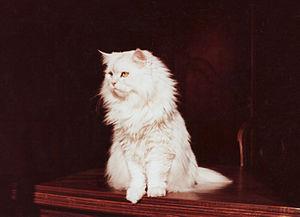
Chat persan chinchilla photographié à Strasbourg, avenue des Vosges, janvier 1980.
Le persan est une race de chat à poil long. Ce chat de taille moyenne à grande est caractérisé par son poil long et abondant, sa silhouette toute en rondeur et son visage au museau très court. Reconnue depuis la fin du XIXᵉ siècle, la race est d'abord modifiée par les Anglais, puis essentiellement par les États-Unis après la Seconde Guerre mondiale.